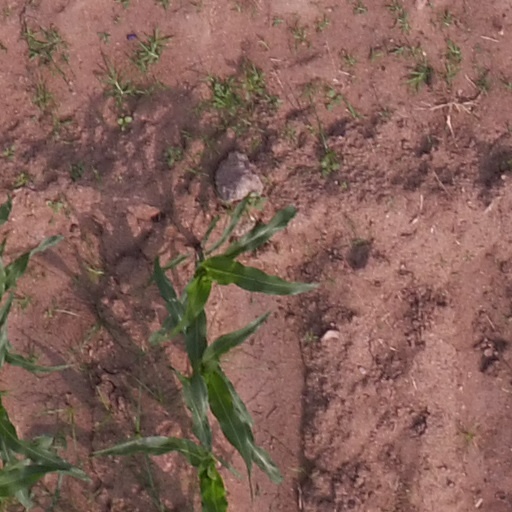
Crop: maize; corn